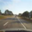
Label: road